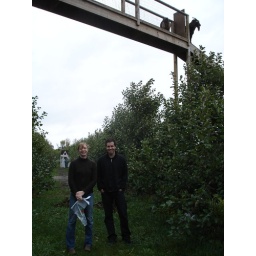
under the golden goat bridge